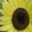
Label: sunflower